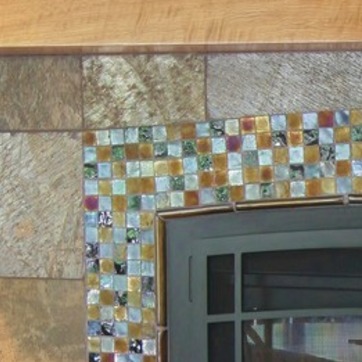
Material: tile